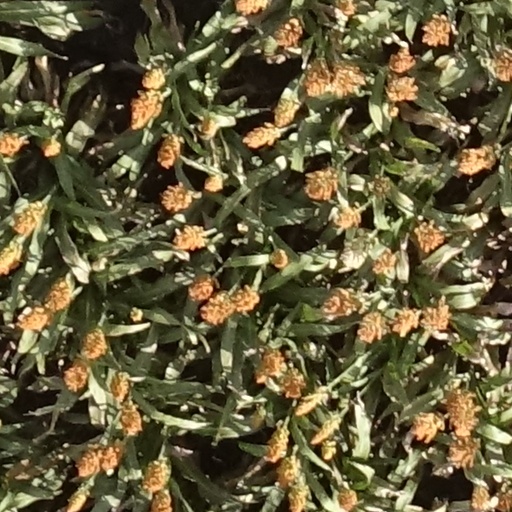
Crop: sorghum